Gao Junyu

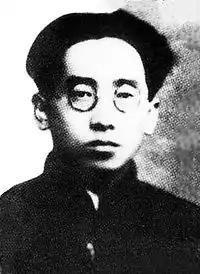
Gao Junyu

Gao Junyu (October 22, 1896 – March 5, 1925) was a member of the 2nd Central Executive Committee of the Chinese Communist Party. Born in Jingle County, Shanxi Province, he entered Peking University in 1916 and participated in the May 4 Movement of 1919. He attended the 2nd congress of the Chinese Communist Party from 1922 to 1923. In 1924, he accompanied Sun Yat-sen to Guangzhou, where he worked as Sun's secretary. Shortly after returning to Beijing with Sun, he died suddenly of illness. He was laid to rest in Beijing's Taoranting Park.